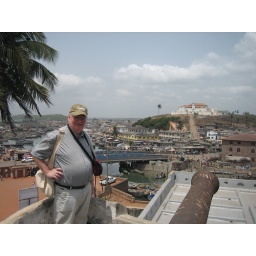
in cape coast castle